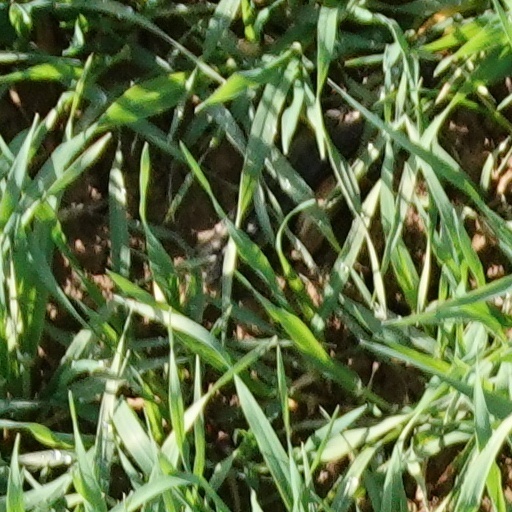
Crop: wheat